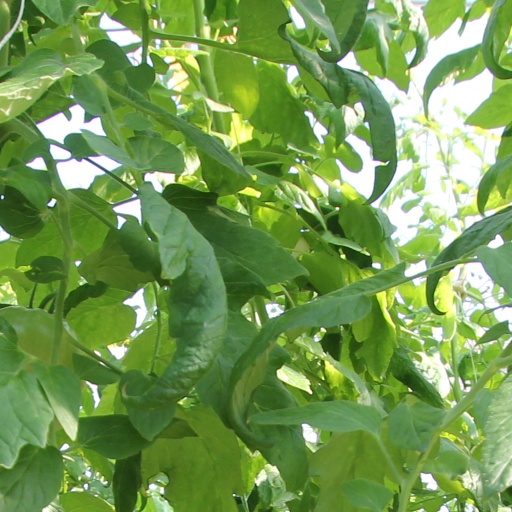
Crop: tomato